Umariya Elementary School

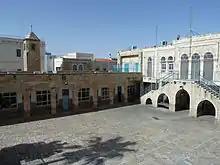
Courtyard of the school

The Umariya Elementary School is a madrassa in the Muslim Quarter of Jerusalem's Old City. It is located at the start of the Via Dolorosa, where it marks the First Station of the Cross, and is adjacent to the Convent of the Sisters of Zion. Underneath the buildings of the school are remains of the Antonia Fortress.